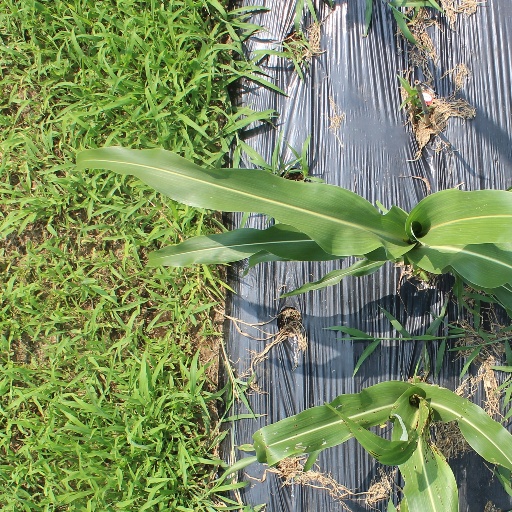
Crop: sorghum